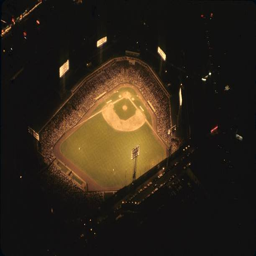
an aerial view of the stadium during a game in the 1980s .